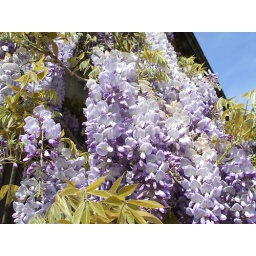
Climbing up a south facing building in a walled Victorian kitchen garden.